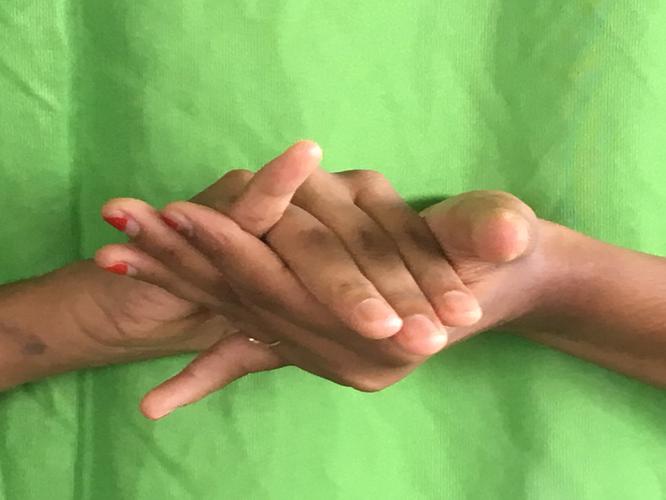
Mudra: Kurma
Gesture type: double_hand